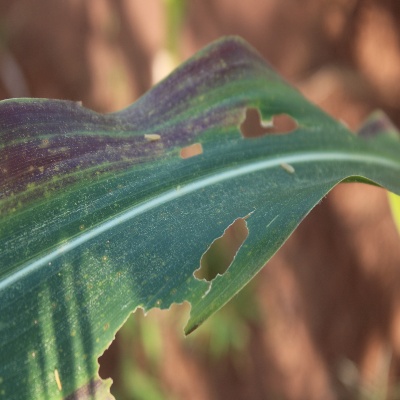
Crop: Maize
Condition: leaf spot